Question: What color is the horse's hair?
Tambaya: Wanne launi ne da gashin dokin?
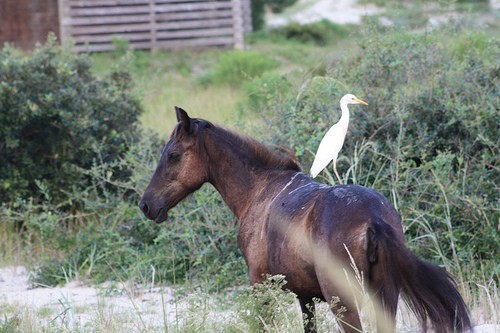
Answer: Dark and lighter brown.
Amsa: Ruwan ƙasa mai duhu da kuma mai haske.